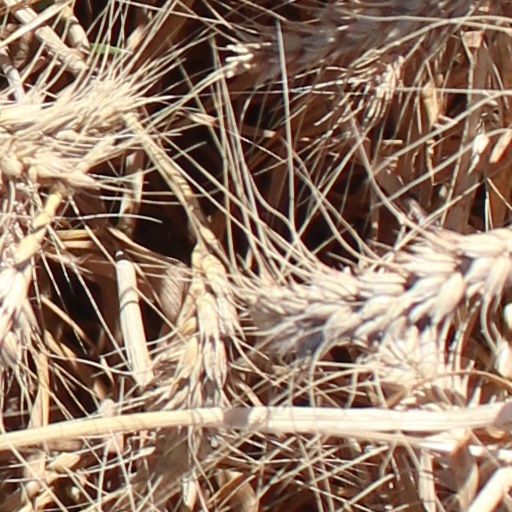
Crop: wheat